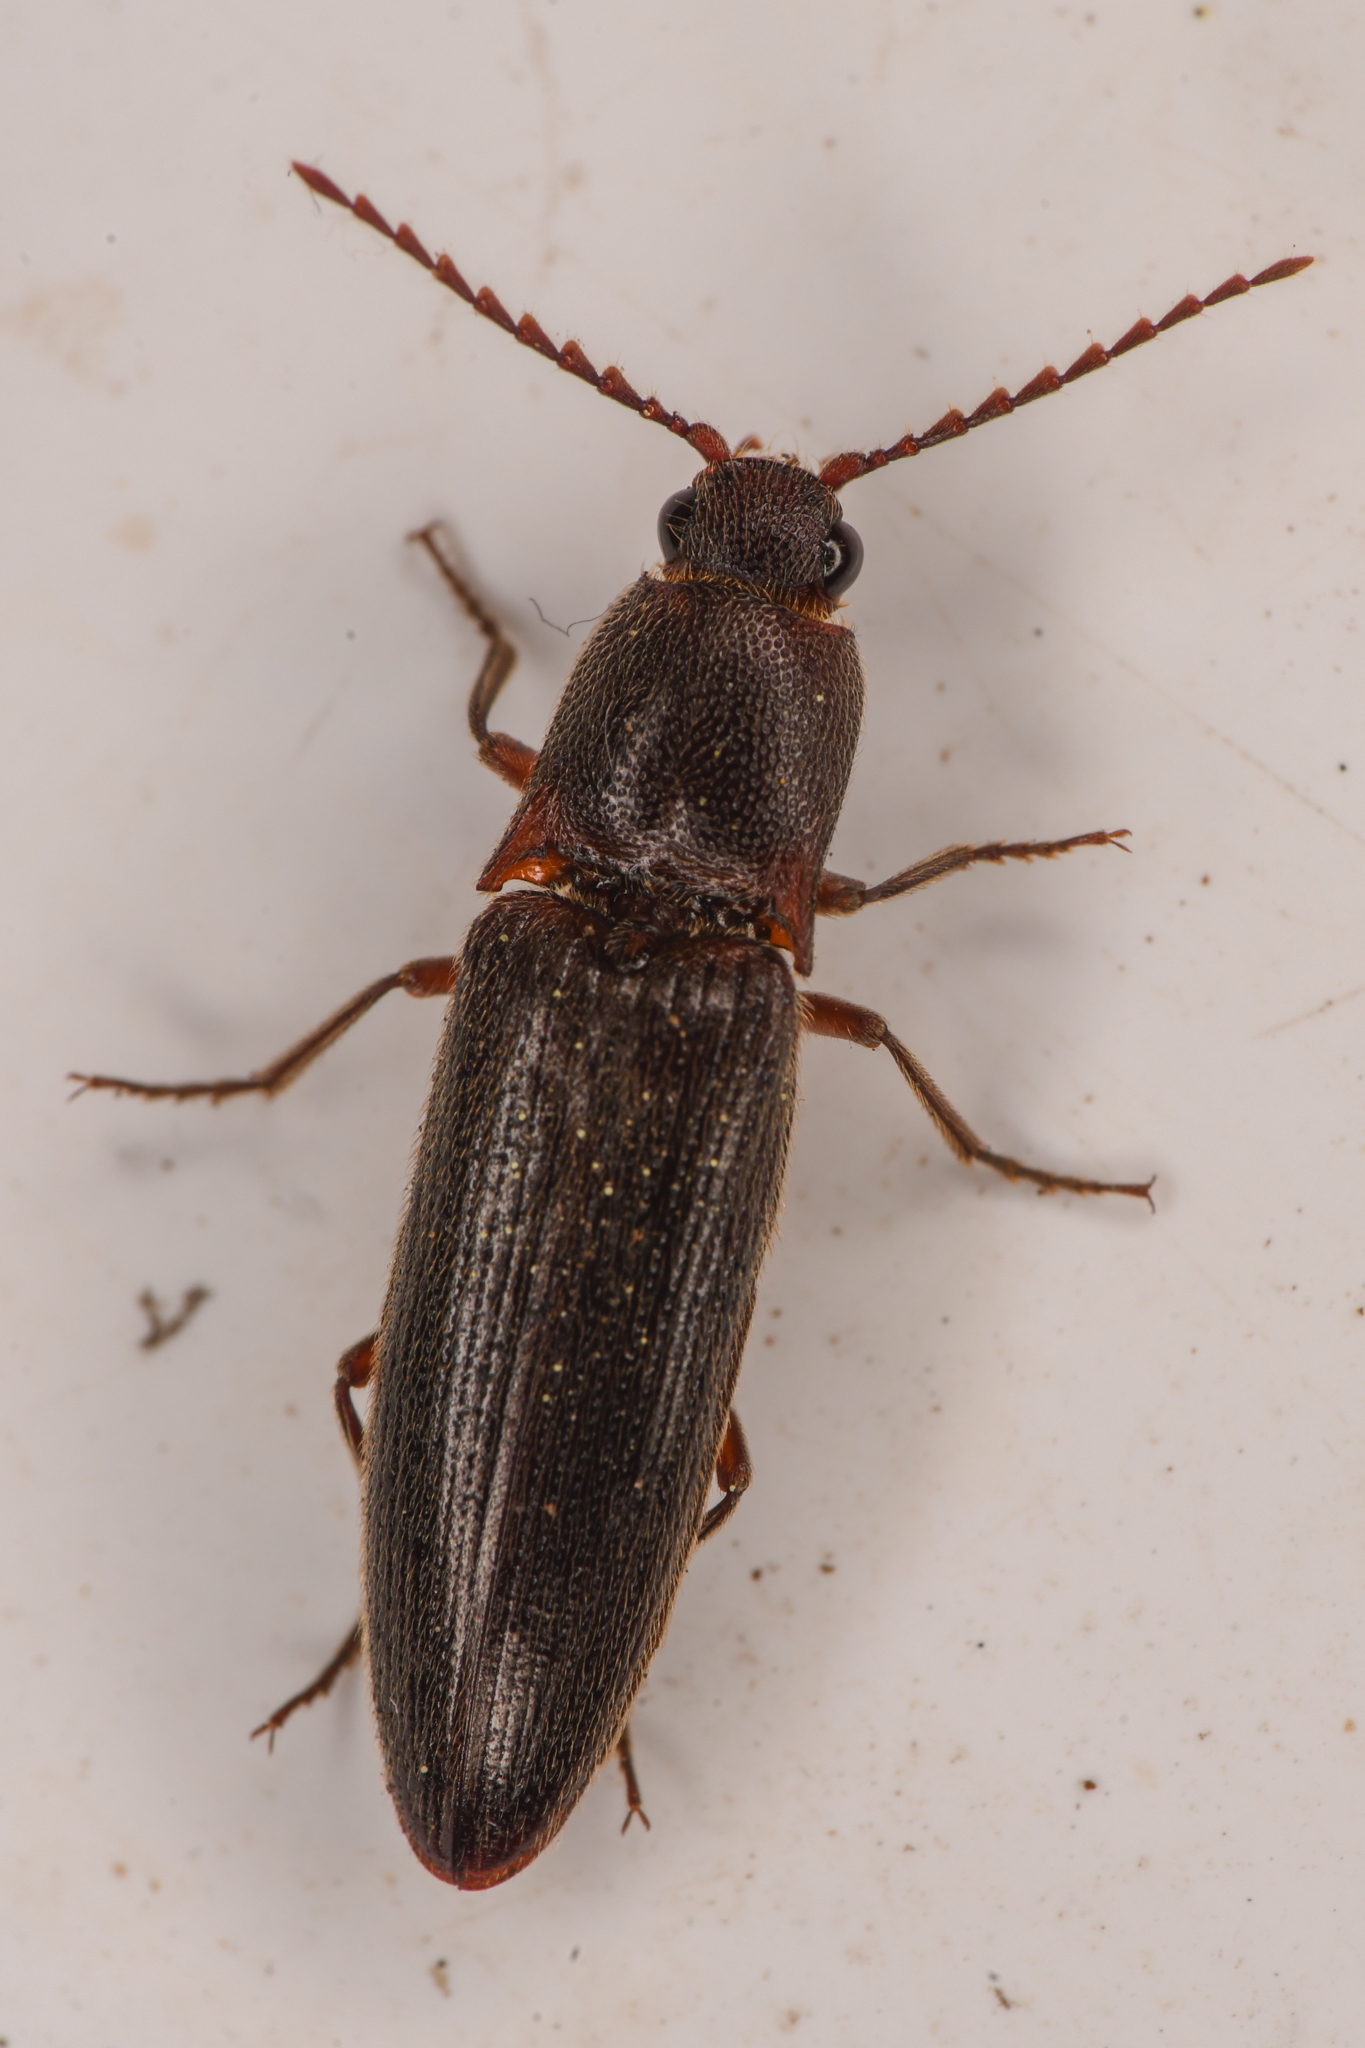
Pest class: clickbeetles_wireworms